C.I.D. Nazir

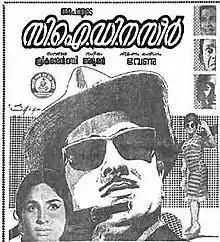
Promotional poster

C.I.D. Nazir is a 1971 Indian Malayalam -language detective film, directed and produced by P. Venu. The film stars Prem Nazir, Jayabharathi, Adoor Bhasi and Jose Prakash in the lead roles. The film was scored by M. K. Arjunan.